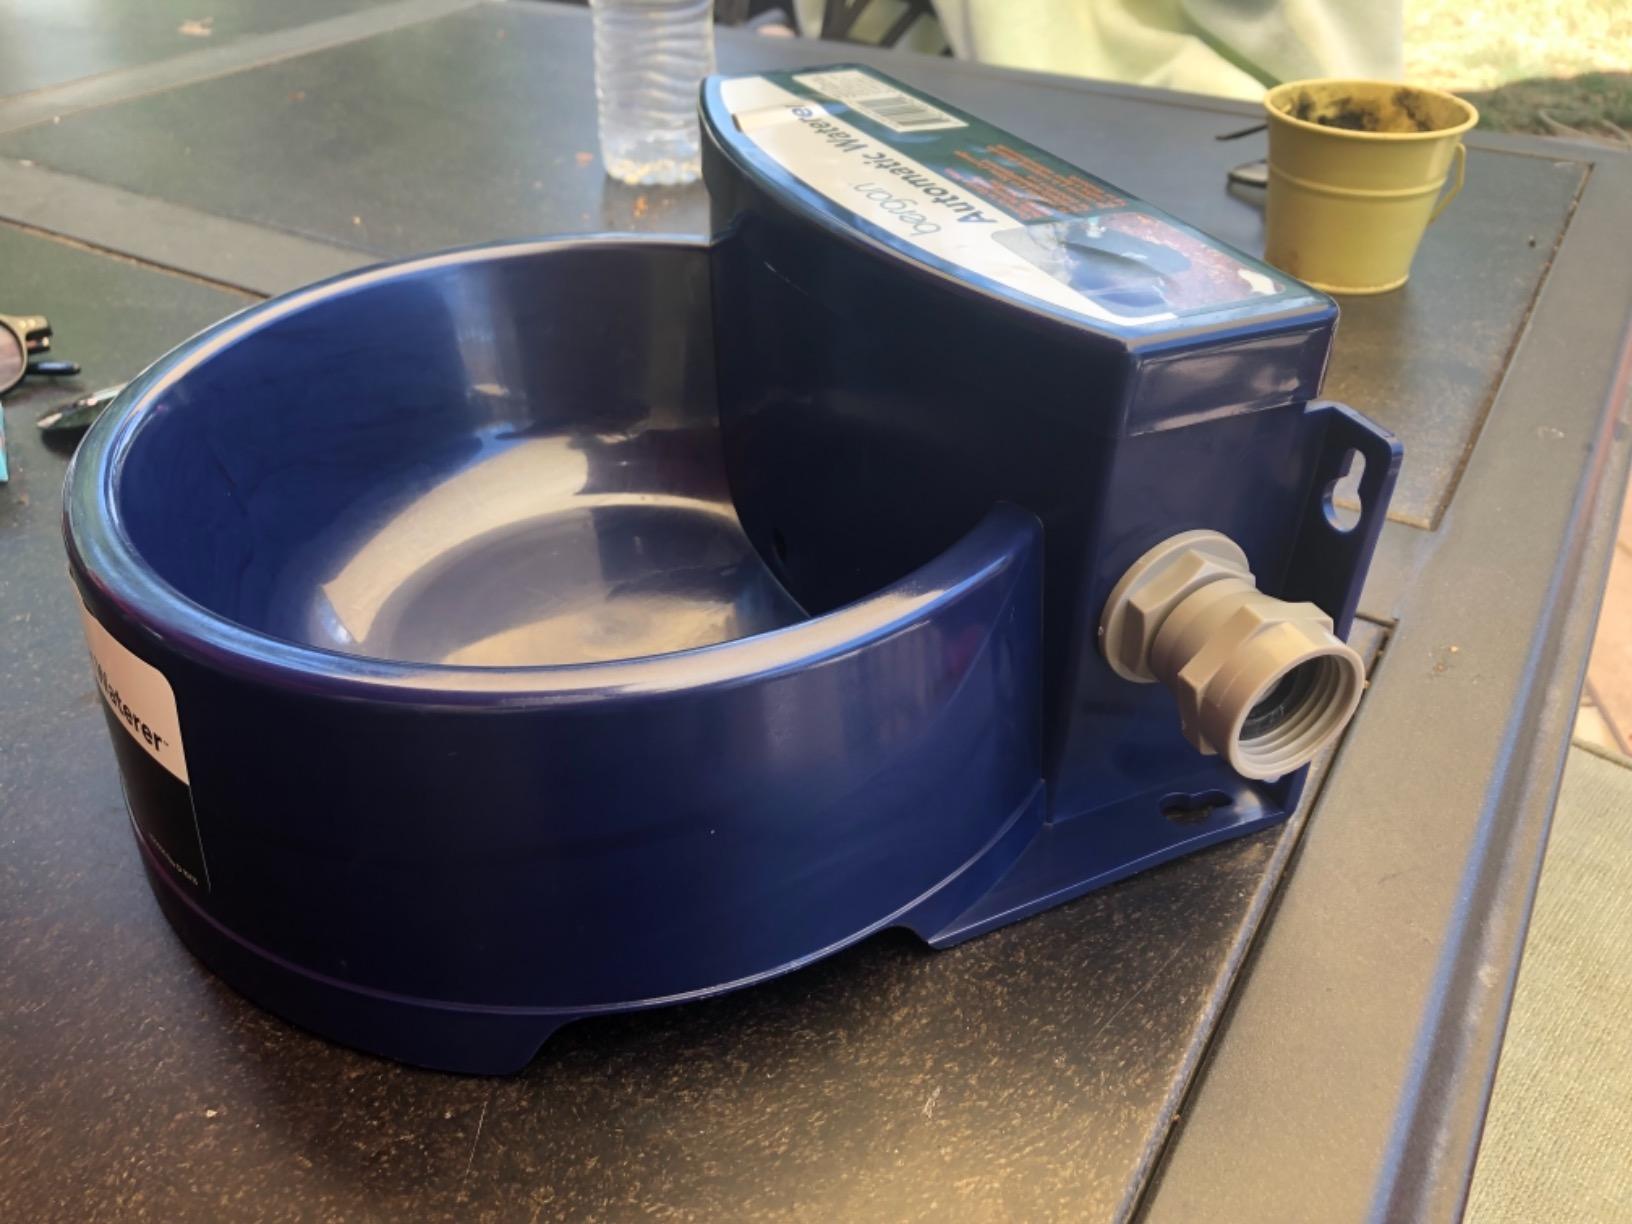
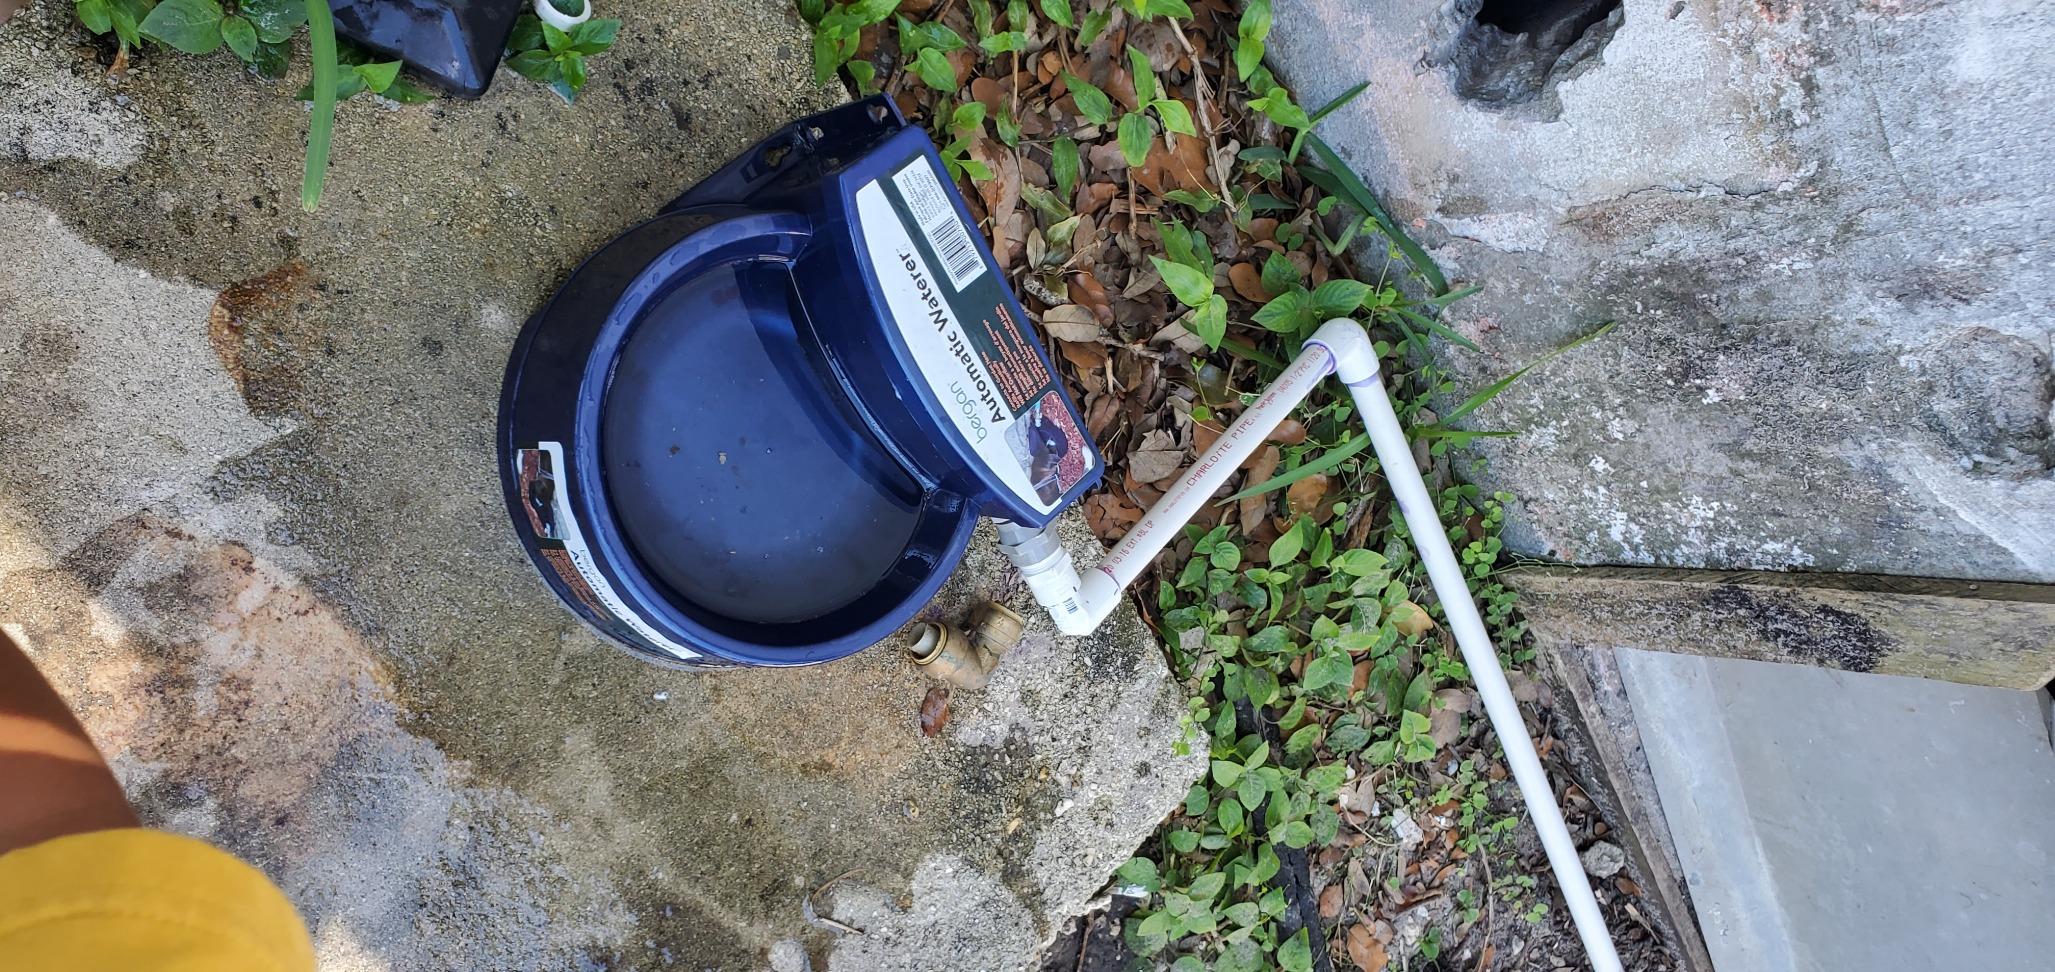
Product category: items_bowl
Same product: yes